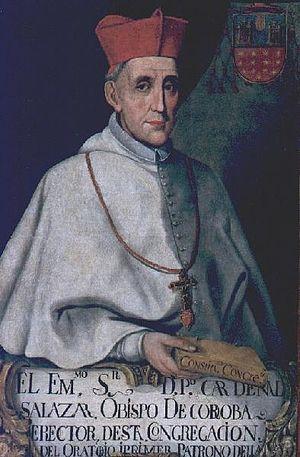
Pedro de Salazar Gutiérrez de Toledo est un cardinal espagnol du XVIIᵉ siècle et du début du XVIIIᵉ siècle. Il est membre de l'ordre des mercédaires.